Sleep study

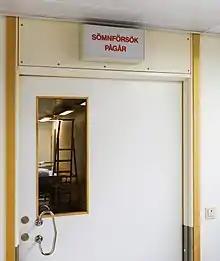
Sign with text: "Sömnförsök pågår" (Sleep study in progress), room for sleep studies in NÄL hospital, Sweden.

A sleep study is a test that records the activity of the body during sleep. There are five main types of sleep studies that use different methods to test for different sleep characteristics and disorders. These include simple sleep studies, polysomnography, multiple sleep latency tests (MSLTs), maintenance of wakefulness tests (MWTs), and home sleep tests (HSTs). In medicine, sleep studies have been useful in identifying and ruling out various sleep disorders. Sleep studies have also been valuable to psychology, in which they have provided insight into brain activity and the other physiological factors of both sleep disorders and normal sleep. This has allowed further research to be done on the relationship between sleep and behavioral and psychological factors.